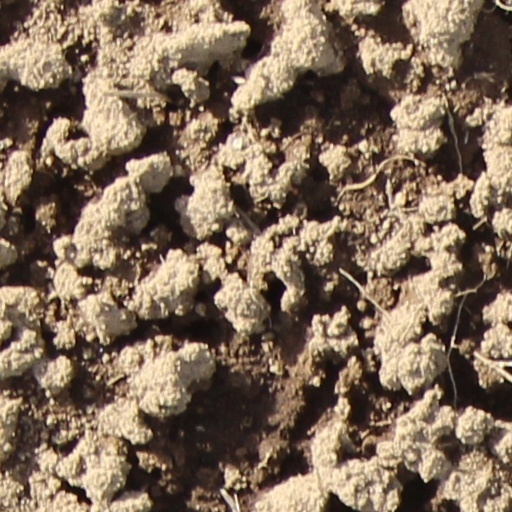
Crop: wheat